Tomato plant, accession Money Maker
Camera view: bottom (45 deg); turntable rotation: 210 degrees
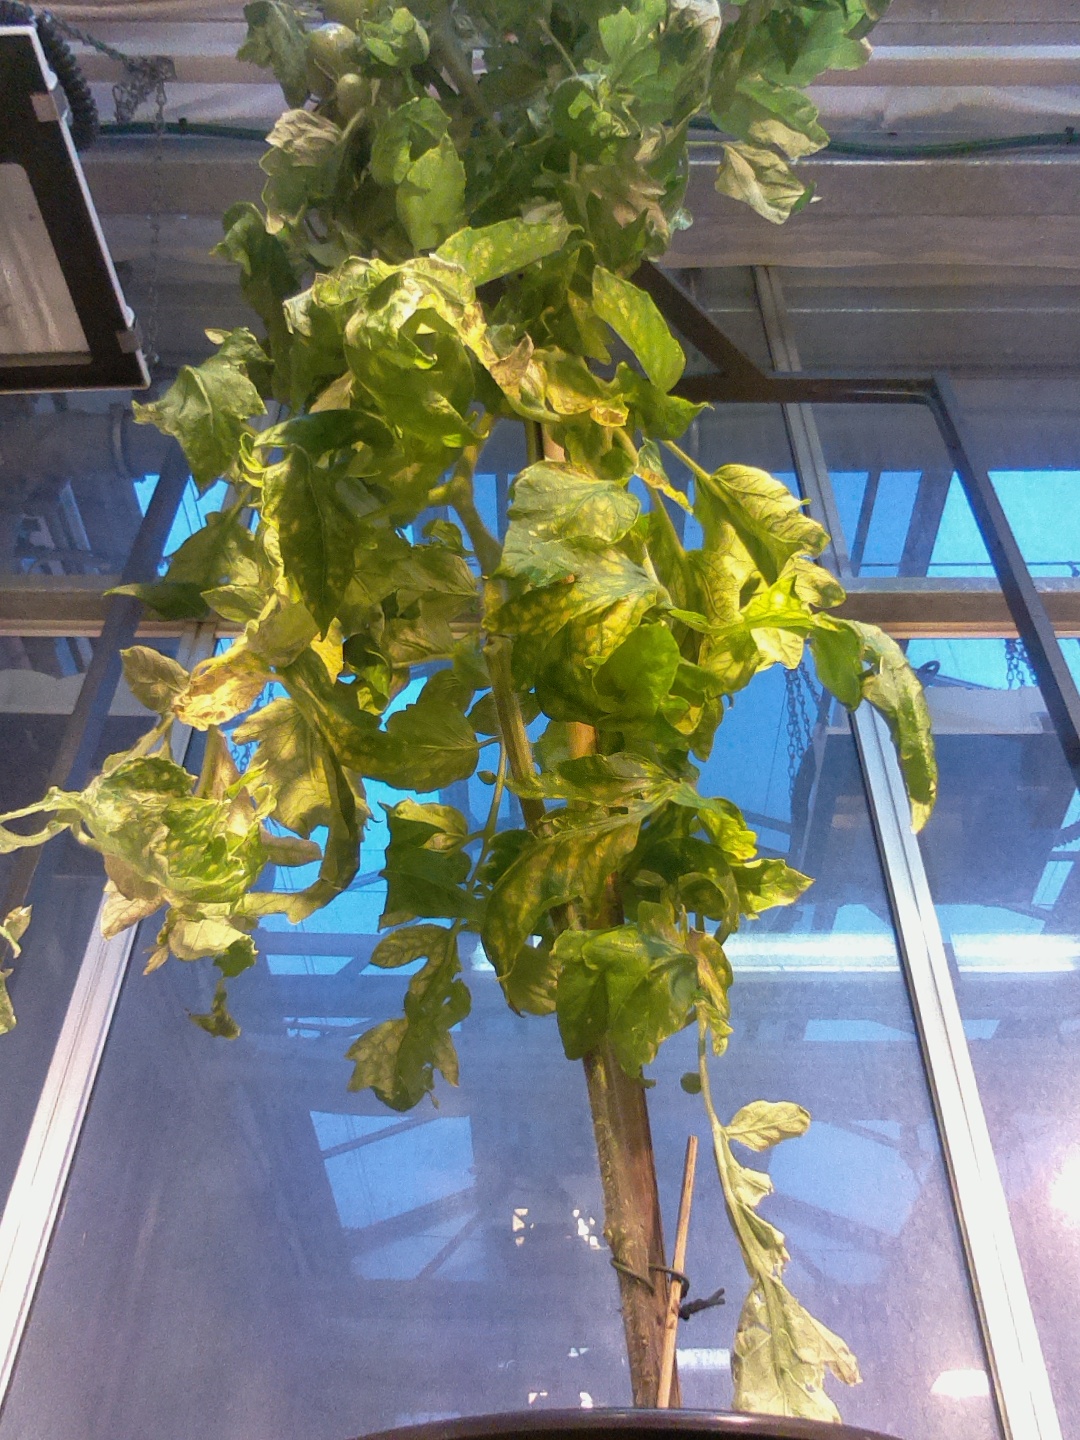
BBCH growth stage 78: 80% -90% of final fruit size